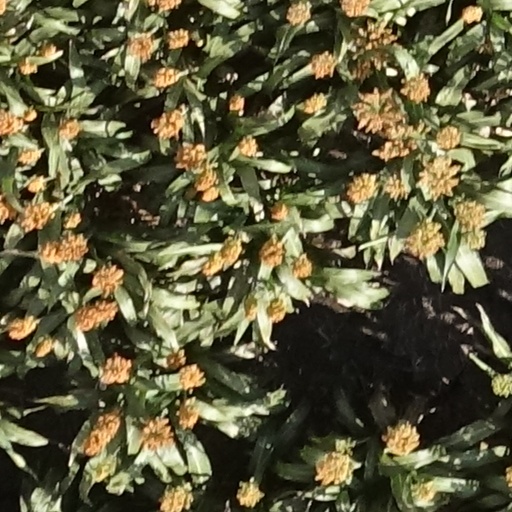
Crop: sorghum